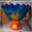
Label: bowl